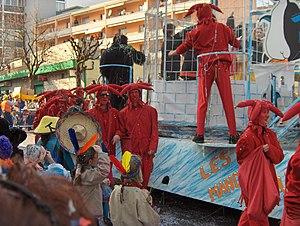
Monthey est une commune suisse du canton du Valais, située dans le Chablais, au pied des dents du Midi. La ville est le chef-lieu du district de Monthey et se trouve à l'entrée de la vallée du Rhône. En 2018, la ville compte 17 785 habitants, ce qui en fait la troisième commune du canton en termes de population après Sion et Martigny. Monthey est surtout connue pour son carnaval, l'un des plus grands de Suisse romande, et son site chimique qui abrite divers entreprises internationales. Elle bénéficie également de sa proximité avec les Portes du Soleil, dans le val d'Illiez.